Harold Lloyd Birthplace

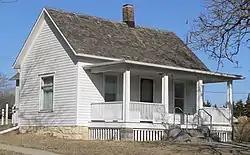
The house in 2012

The Harold Lloyd Birthplace is a historic one-story house in Burchard, Nebraska. It was built in 1893 for Harold Lloyd's parents. Lloyd lived in the house until 1897; he later became a silent actor and comedian, and he died in 1971 in Beverly Hills, California. The house has been listed on the National Register of Historic Places since December 22, 1993.